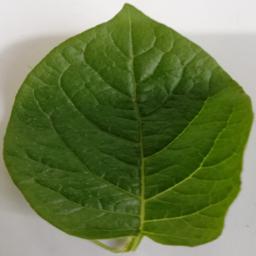
Label: Potato___Healthy